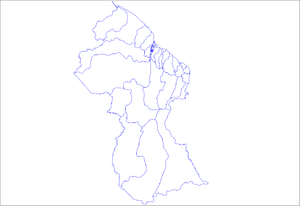
Un Neighbourhood Council est la division administrative de second niveau du Guyana. Les régions sont découpées en vingt-sept Neighbourhood Council.